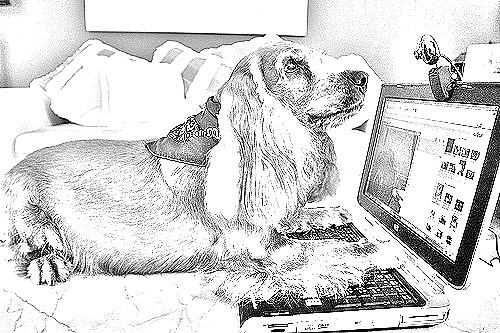
Portrait style: Sketch Portrait